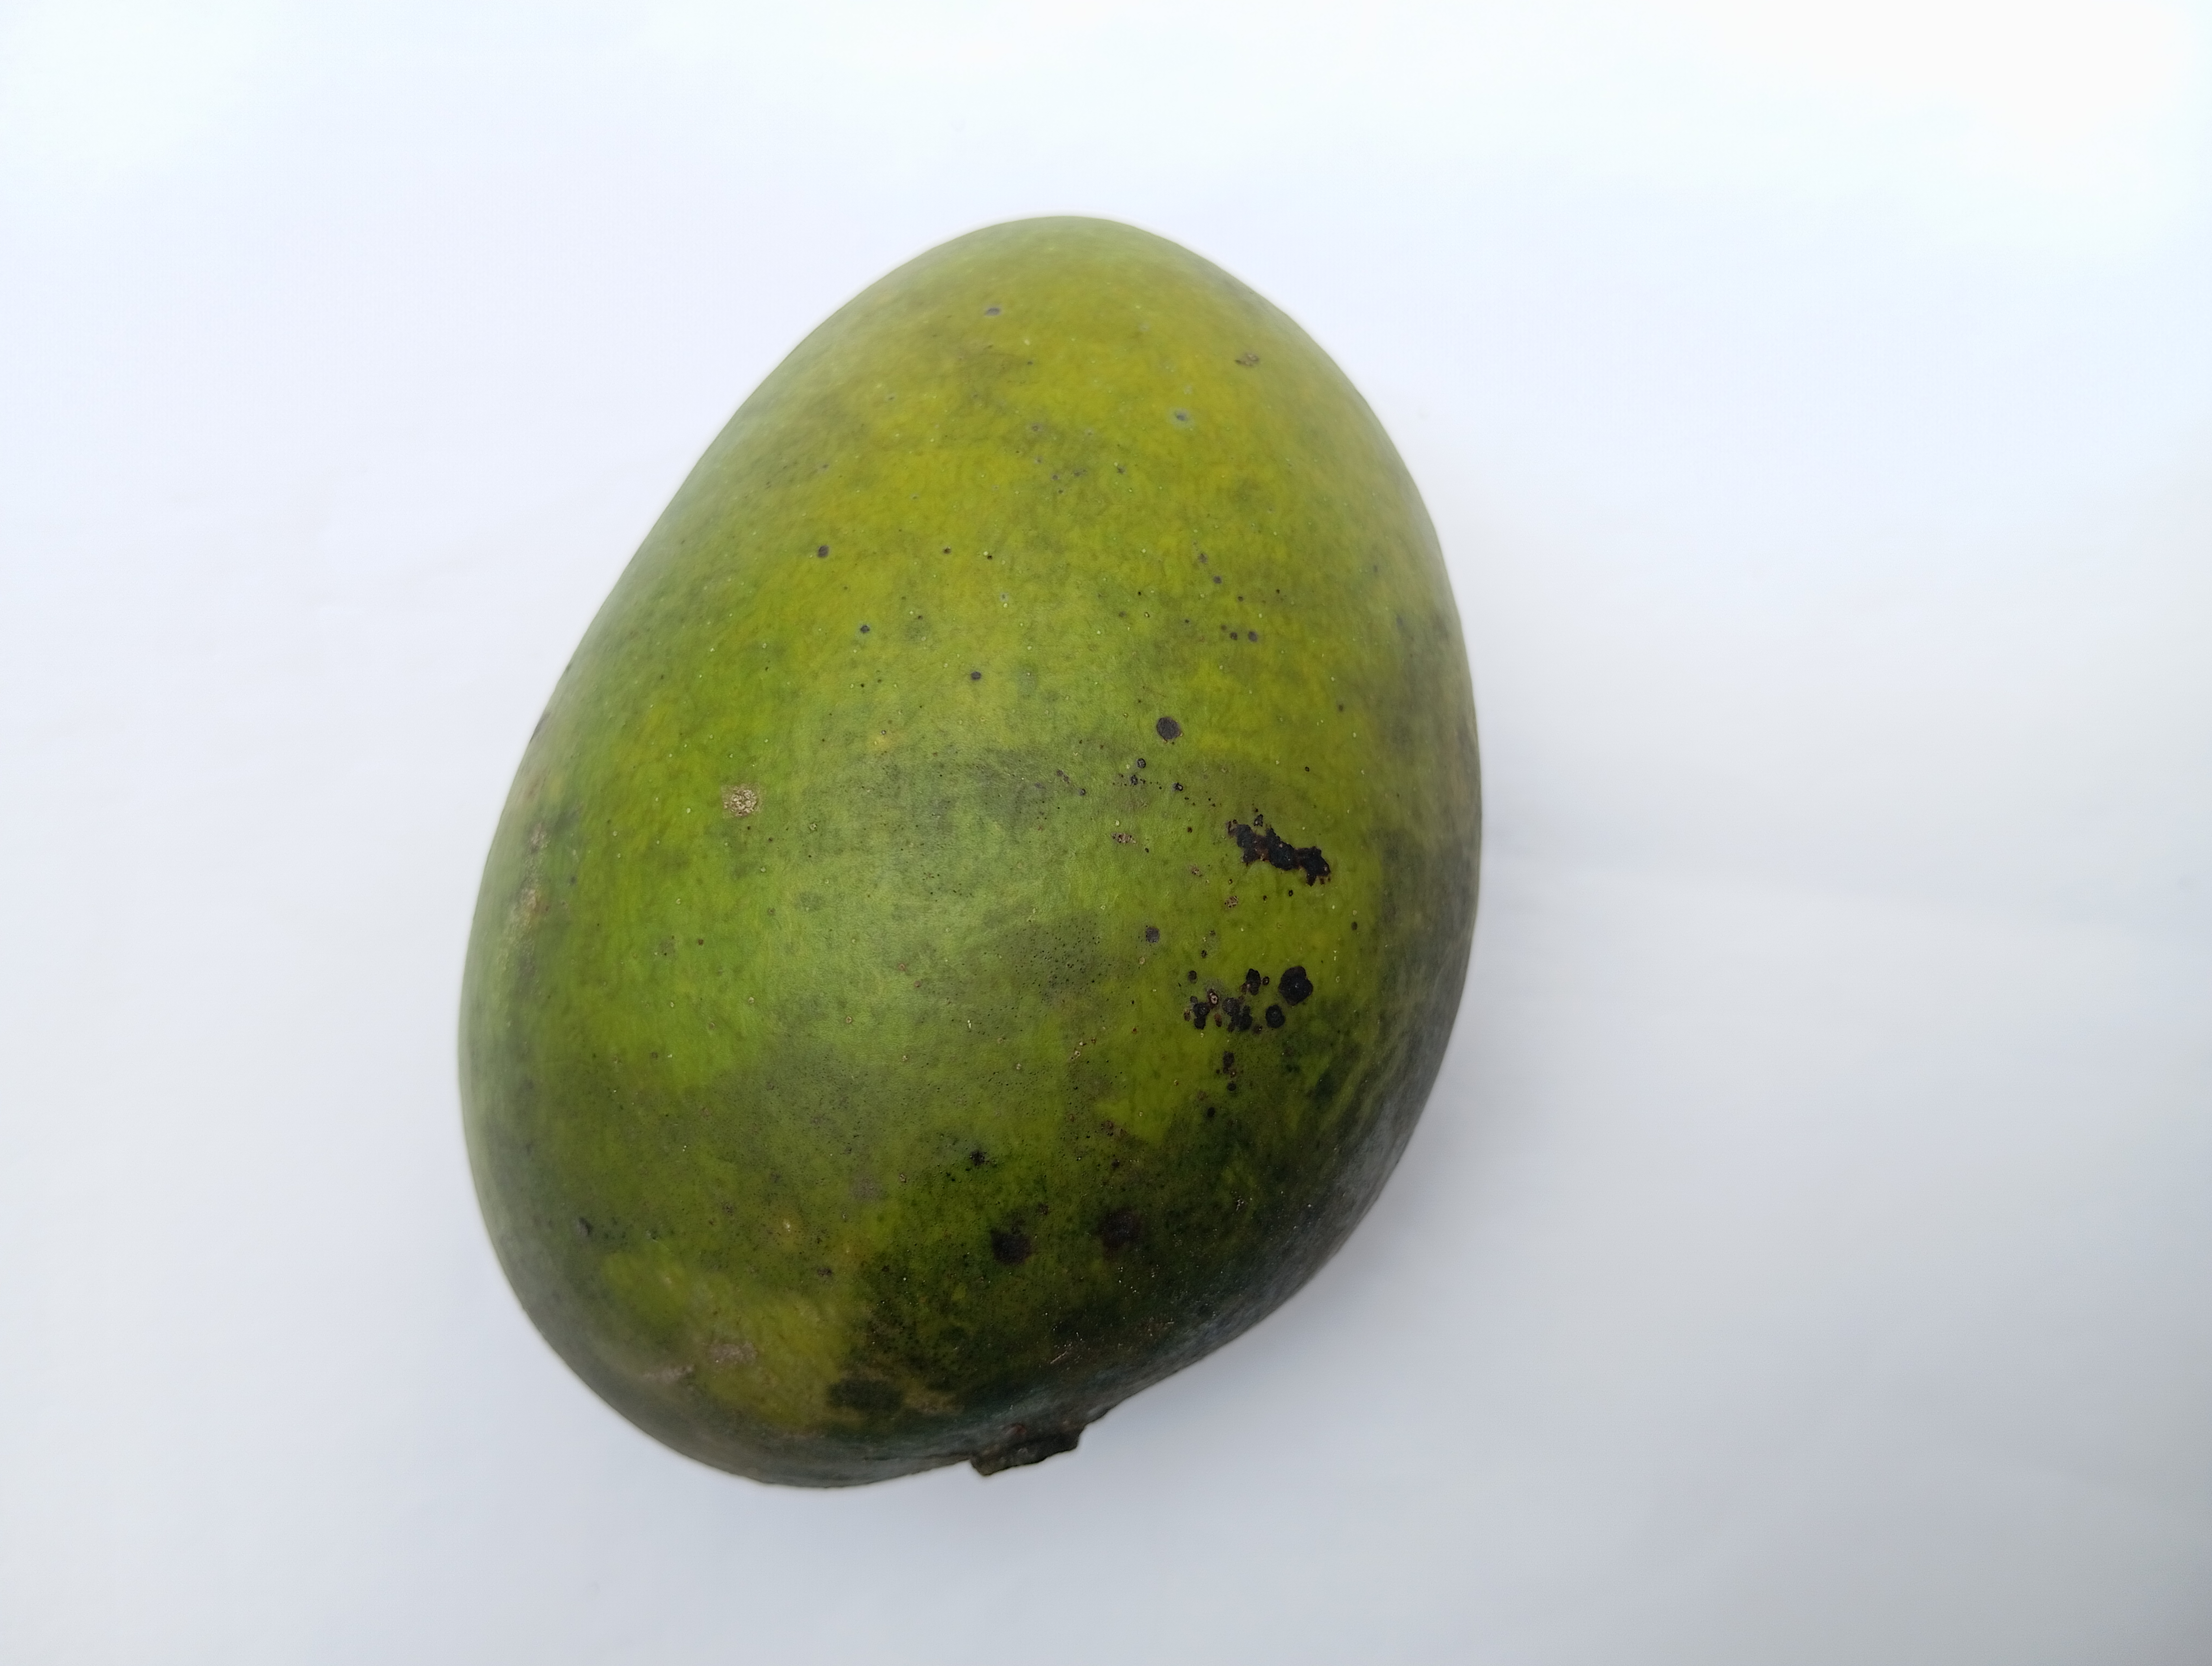
Mango variety: Harivanga